Heering House

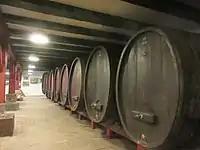
Barrels in the cellar under the main wing

The Bank and Saving Museum ("Bank- og Sparekassemuseet") was founded by the Private Bank at Børsen in 1857 to mark the 100-year anniversary of the bank's foundation. The displays include the former office of Carl Frederik Tietgen (1829–1901), the bank's founder and director over four decades, who has also been labelled as the most significant Danish entrepreneur of all time. After his death in 1901, the office was transferred to the bank's new headquarters at C.F. Tietgens Hus on Børsgade and left untouched until the opening of the museum. The museum also features a bank branch, complete with all inventory from c. 1900, and other artifacts from the history of the Danish bank sector. The museum also has a large exhibition space for changing exhibitions in an adjoining building.